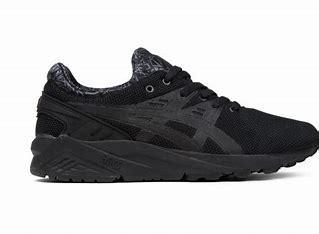
Brand: Asics
Model: Gel Kayano EVO